Sleepy Hollow Country Club

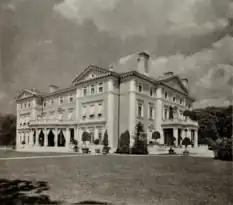
Southwest view, 1895

The architect of Woodlea is variously stated as McKim, Mead & White, and Stanford White, although according to William Mitchell Kendall in his 1920 list of the firm's works, he attributes the house's design to McKim, Mead & White, with W. R. Mead as the supervising architect. Mead was rarely involved in architectural design in the partnership, making his design of Woodlea and another Vanderbilt house, Florham, unusual. He was related to Shepard, as Mead's sister was married to Shepard's brother.